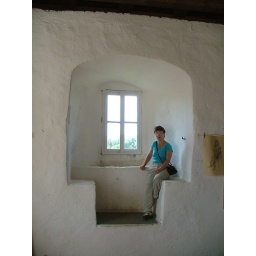
Paige in window seat at Vimperk Castle .JPG